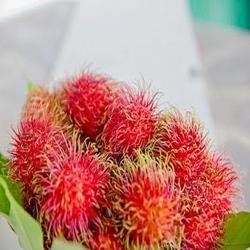
Label: Rambutan